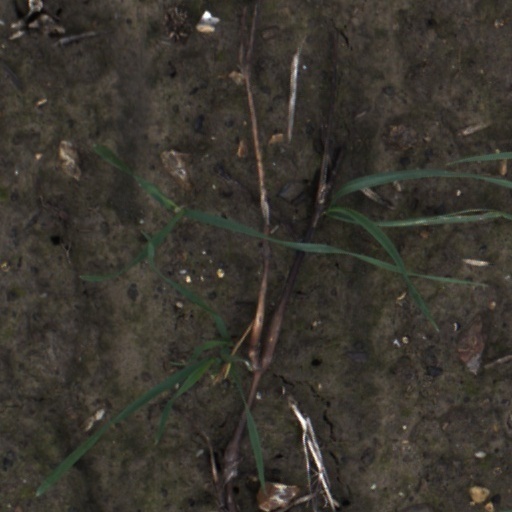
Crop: wheat